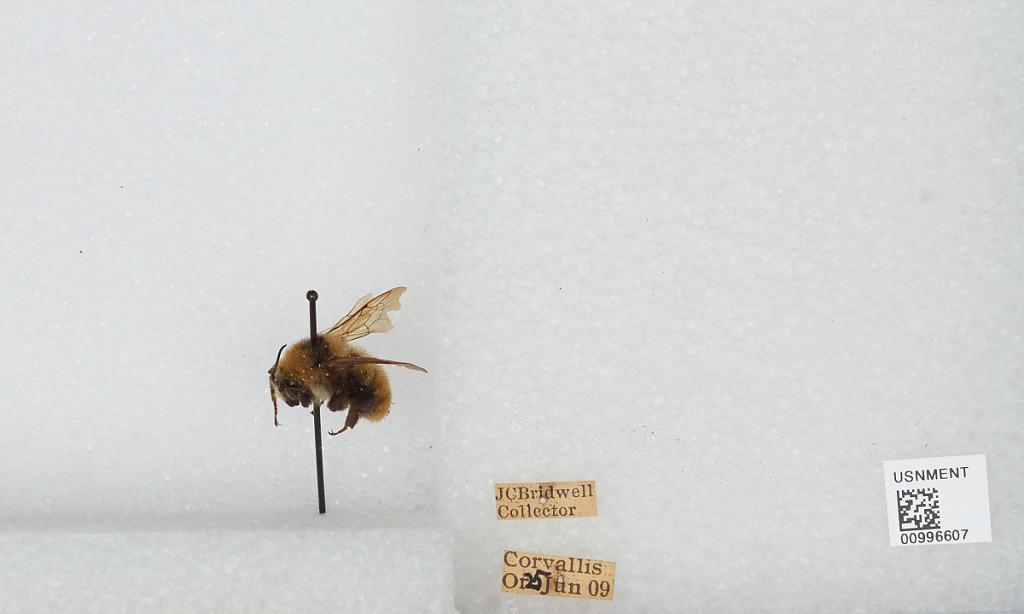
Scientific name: Bombus (Subterraneobombus) appositus Cresson
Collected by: J. Bridwell
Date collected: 1909-6-25
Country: United States
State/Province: Oregon
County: Benton
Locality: Corvallis
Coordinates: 44.5667, -123.283